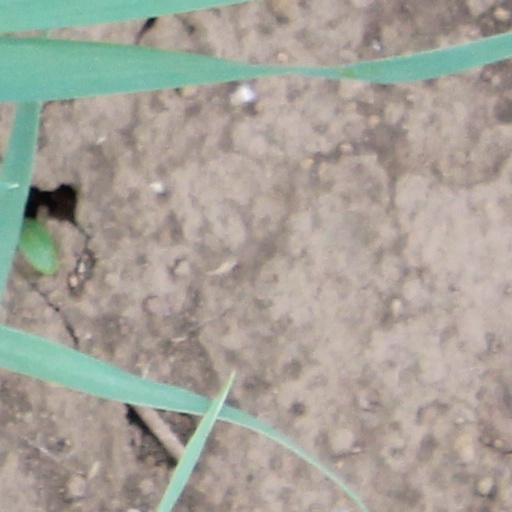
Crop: wheat